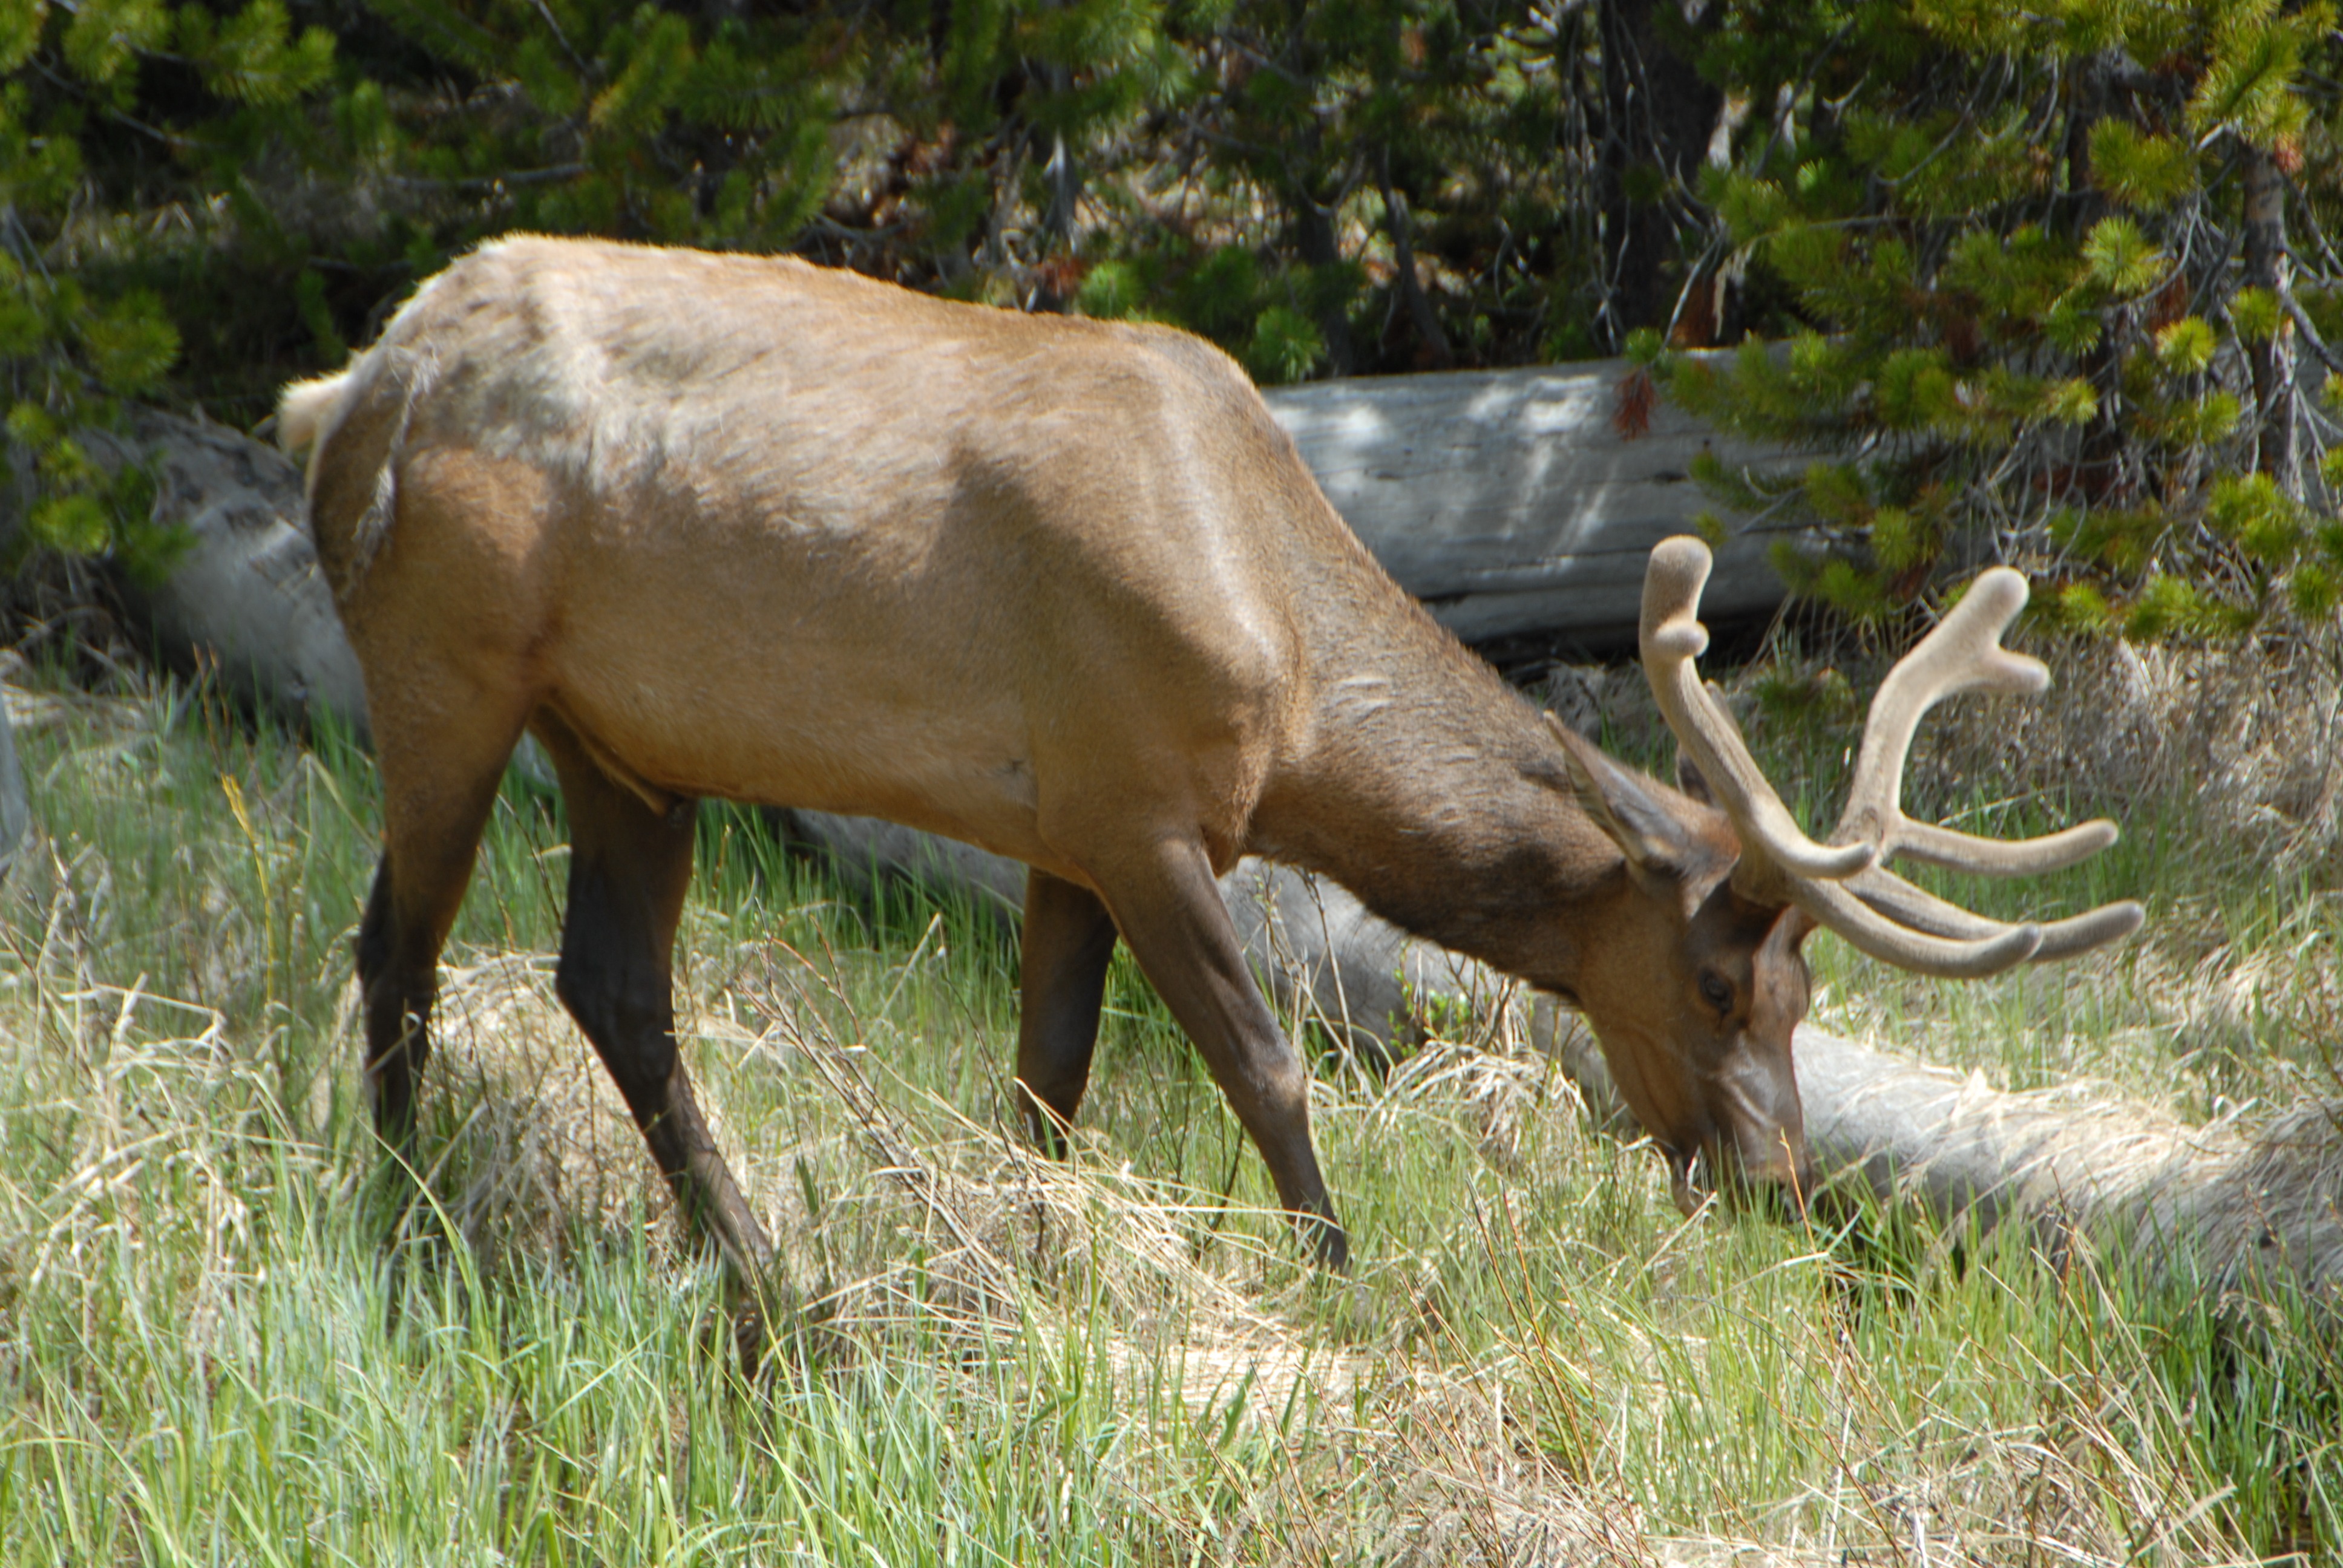
nature, animal, travel, wildlife, deer, horn, young, grazing, park, mammal, national park, fauna, antler, yellowstone, wild life, mammals, vertebrate, tourist attraction, antlers, wyoming, elk, yellowstone national park, white tailed deer, wapiti, hartebeest, antlered